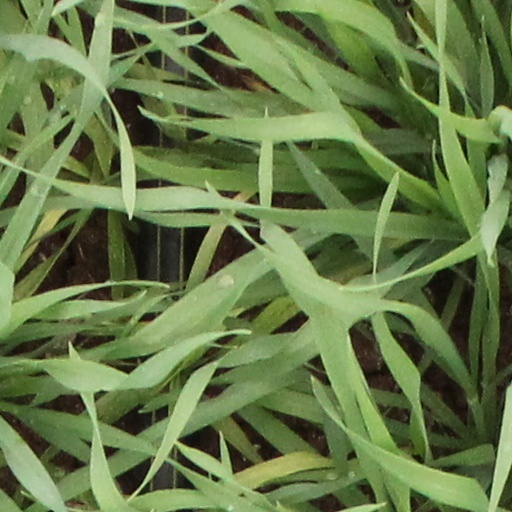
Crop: wheat